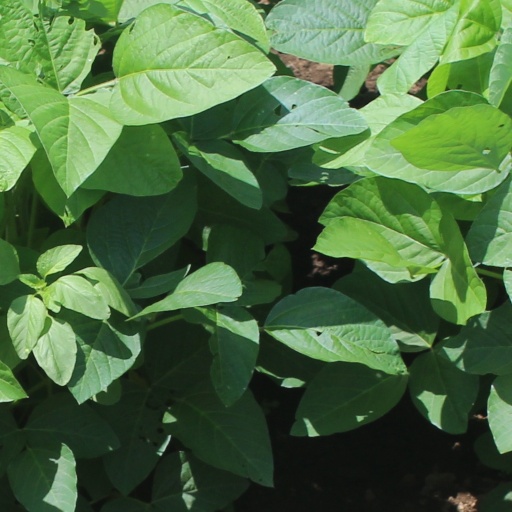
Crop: soybean